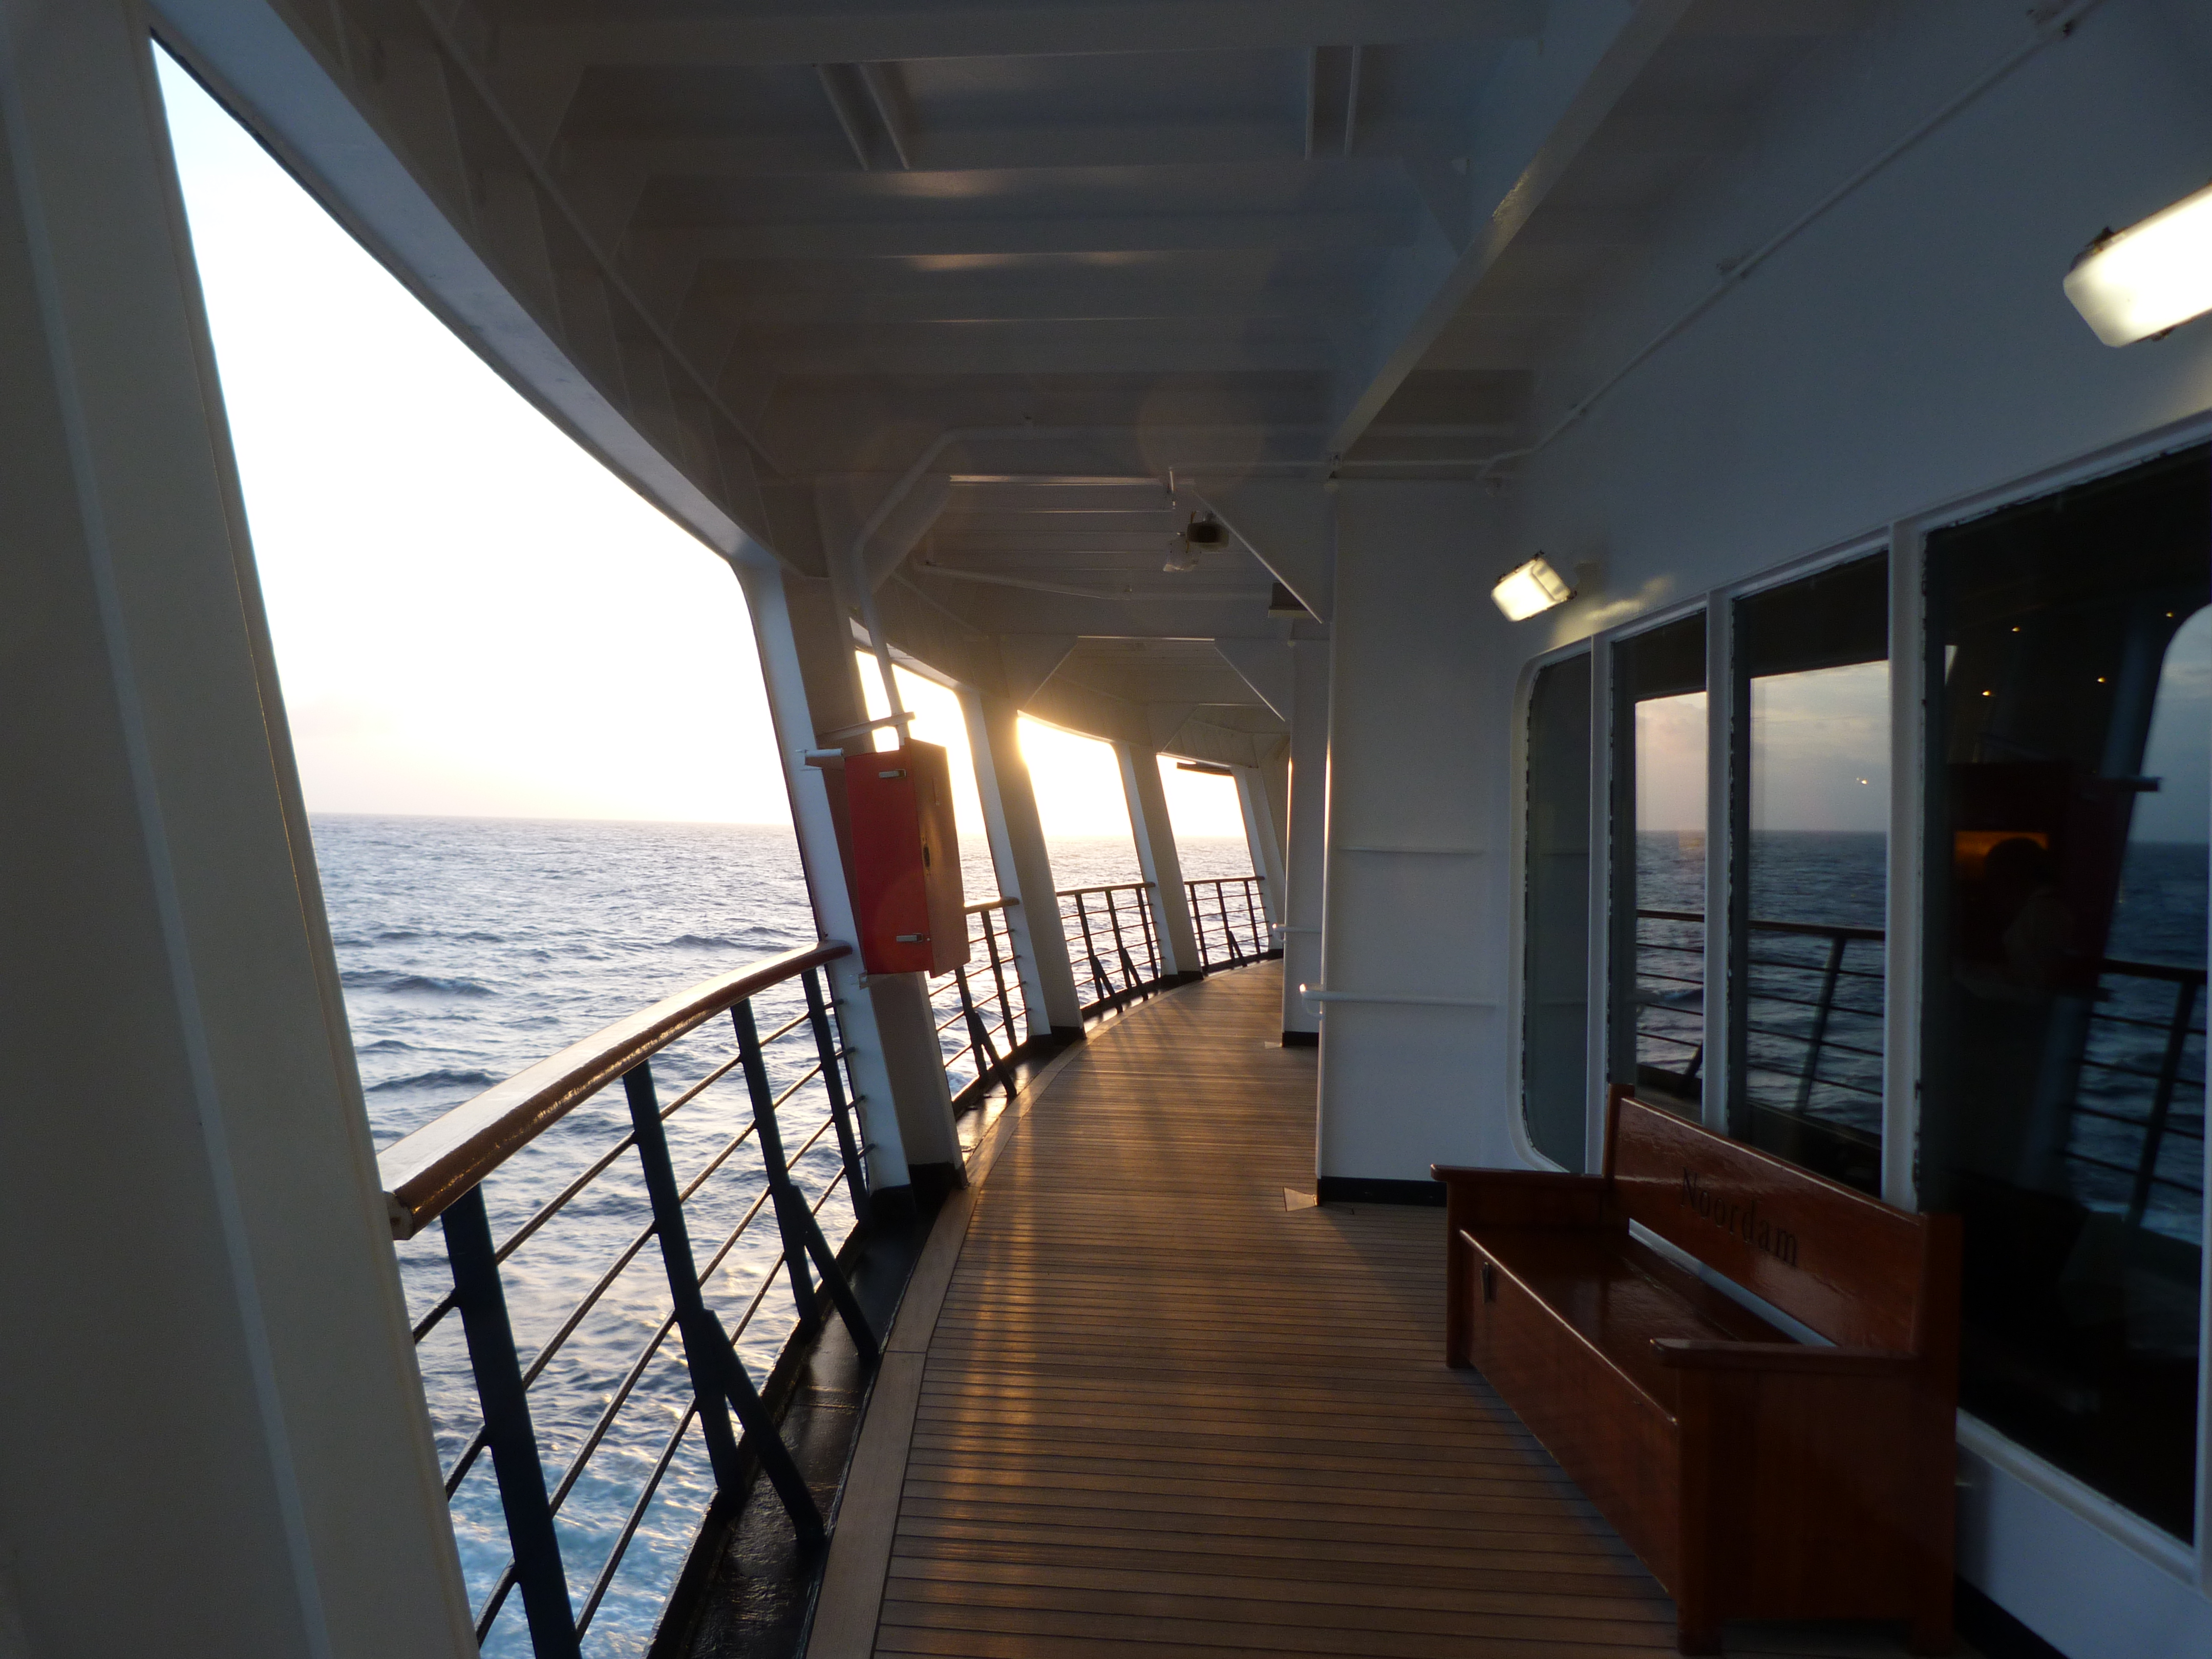
ship, sunset, evening, dusk, deck, room, house, architecture, balcony, building, real estate, home, vehicle, sea, vacation, window, porch, wood, daylighting, handrail, interior design, floor, ocean, watercraft